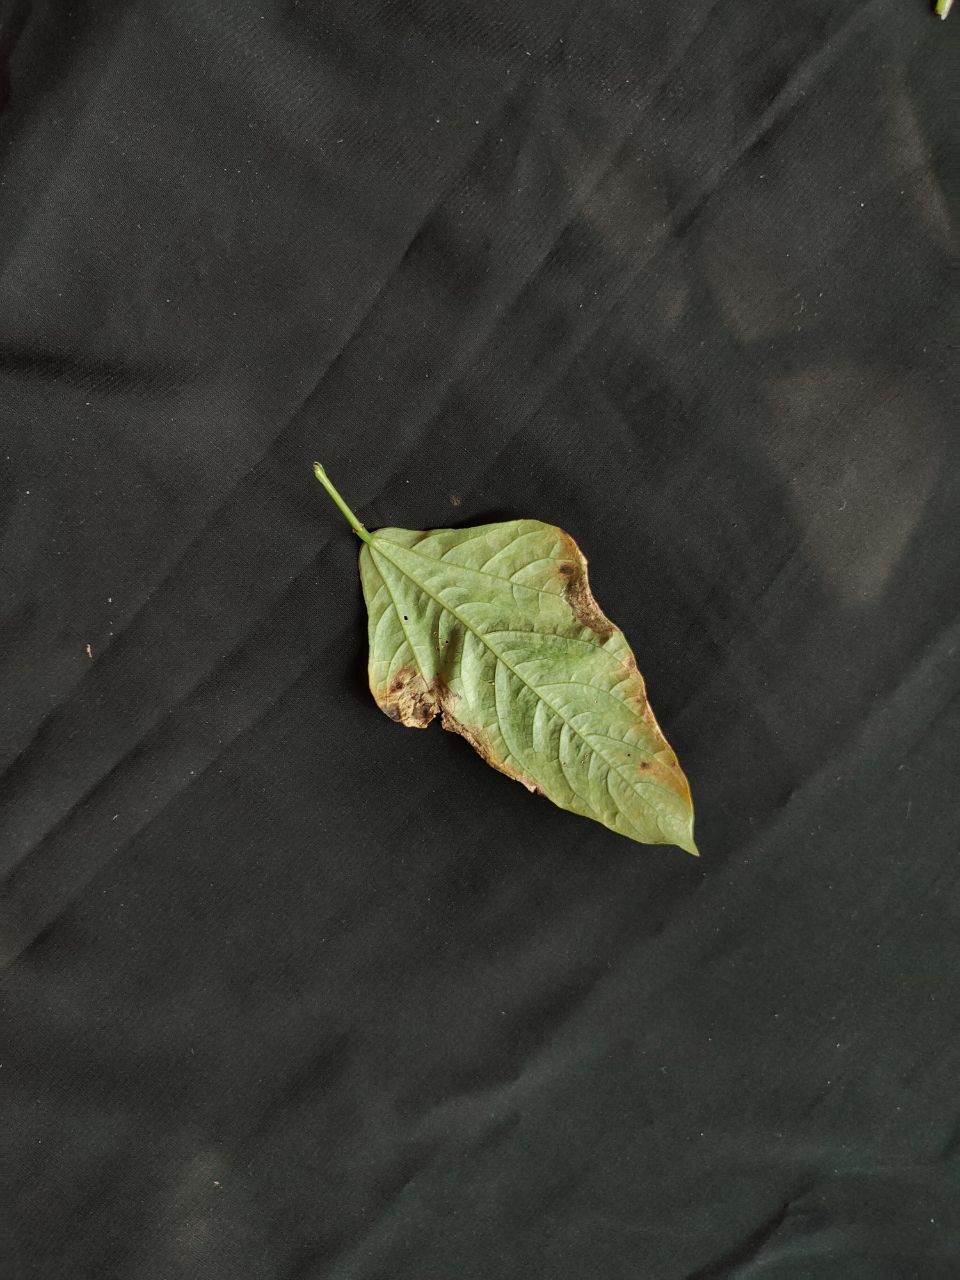
Crop: cowpea
Leaf condition: Bacterial wilt